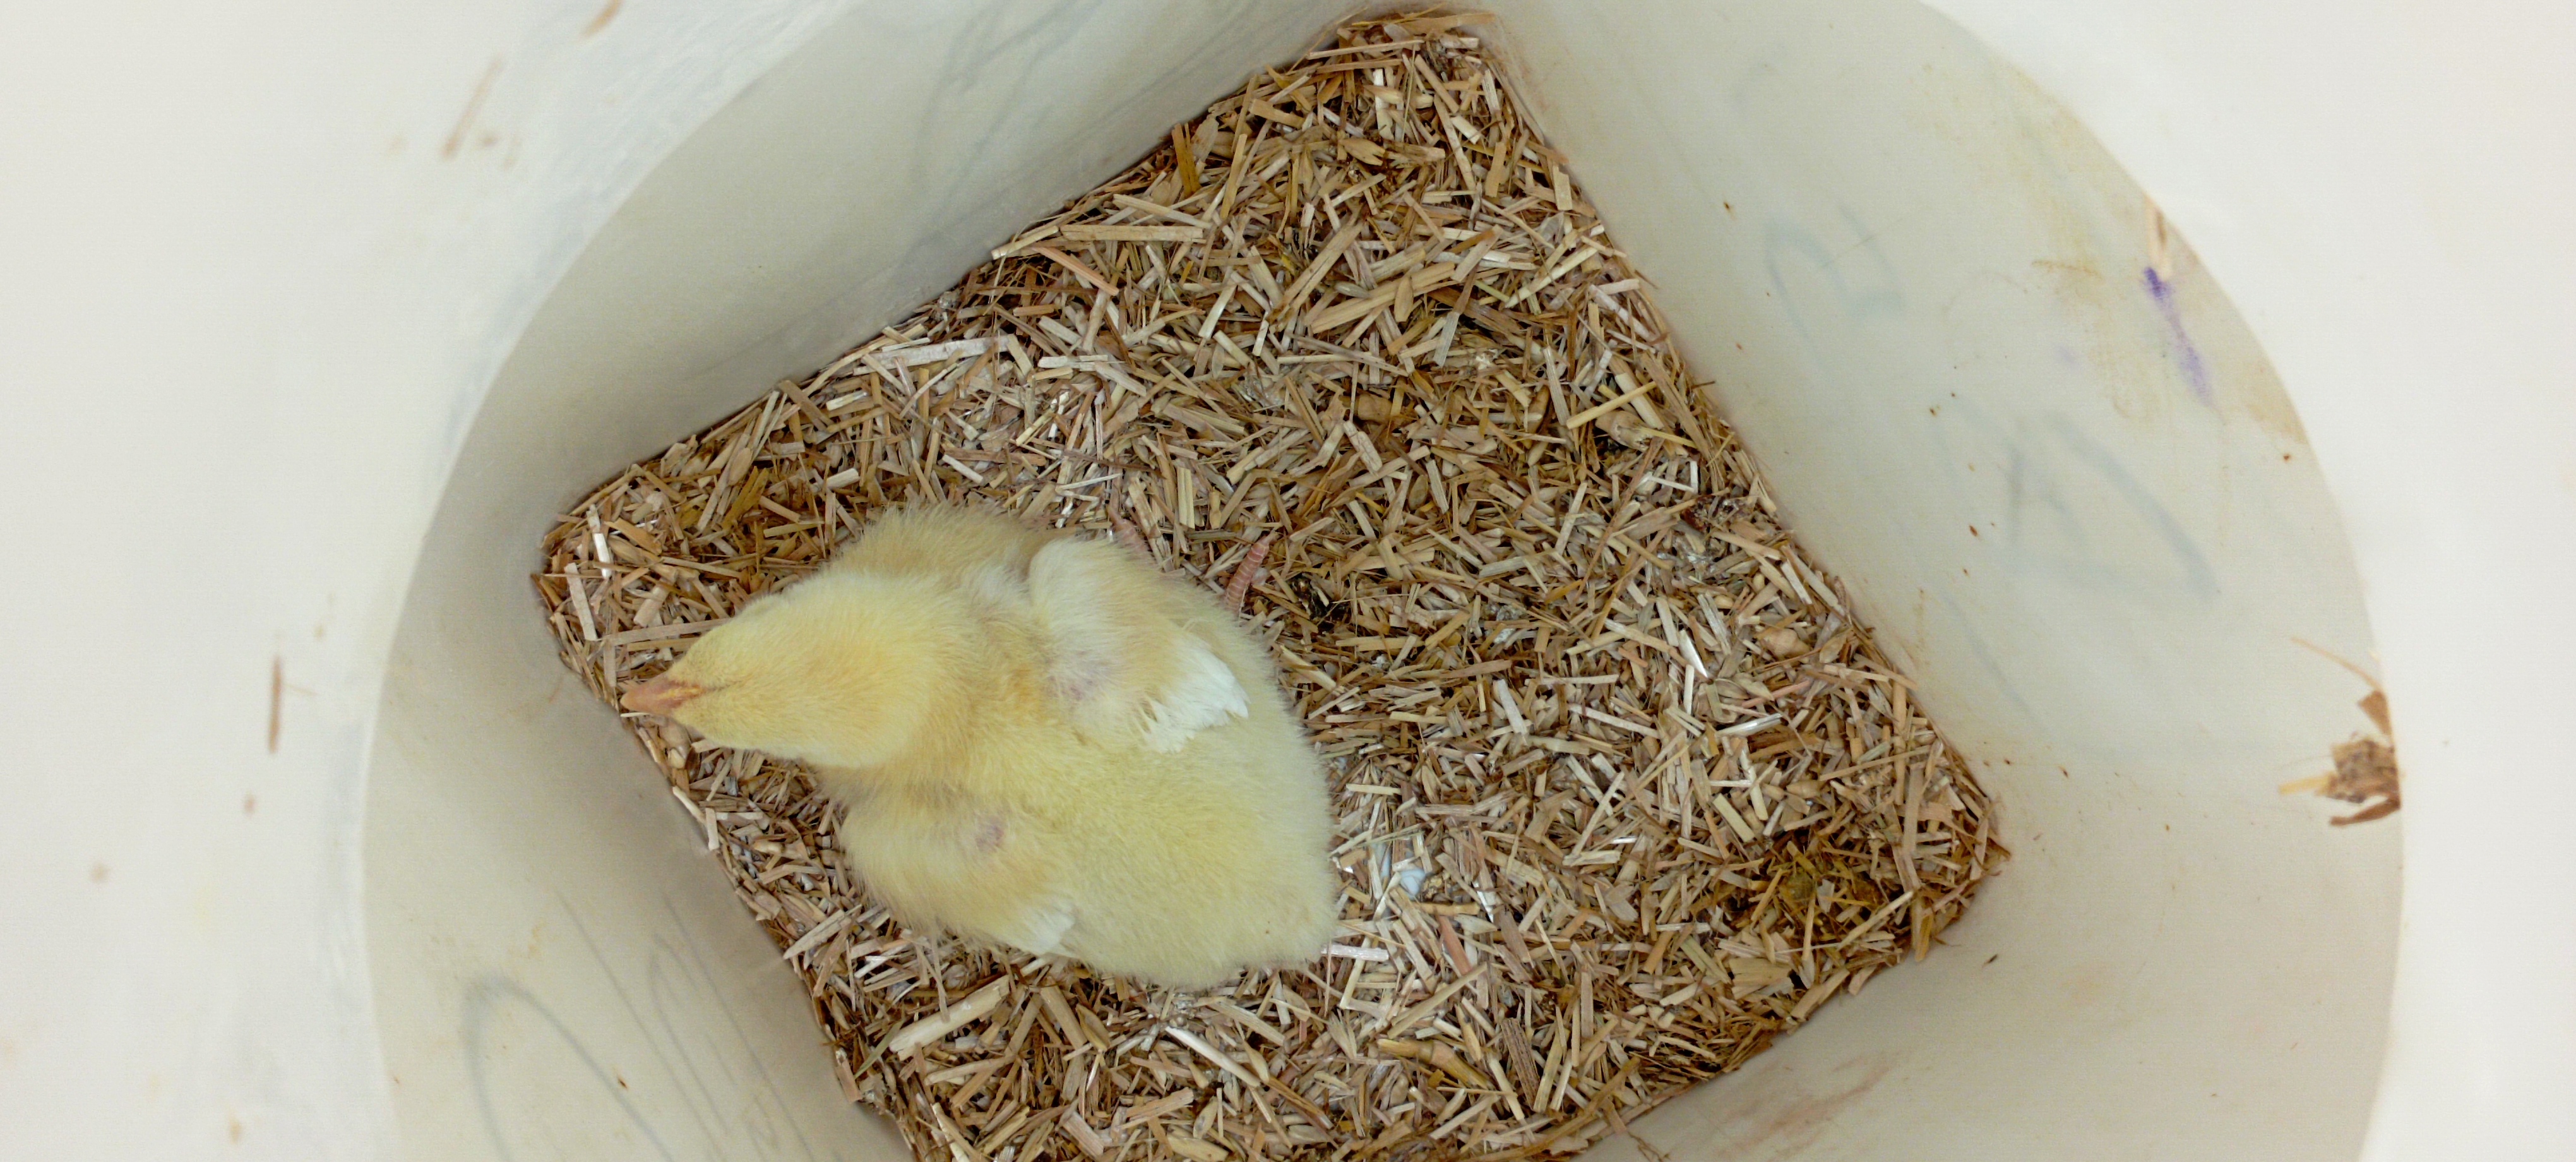
Weight: 181 g